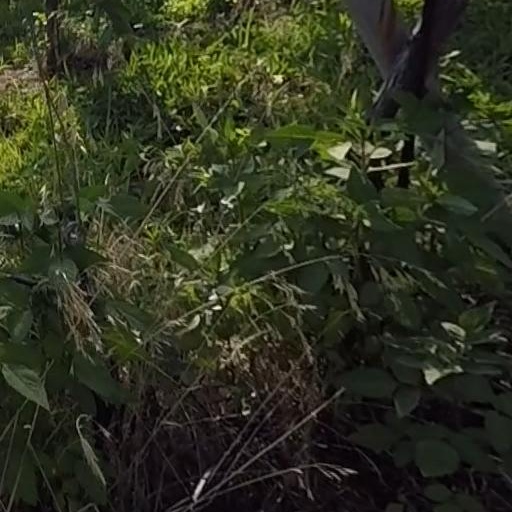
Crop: grape